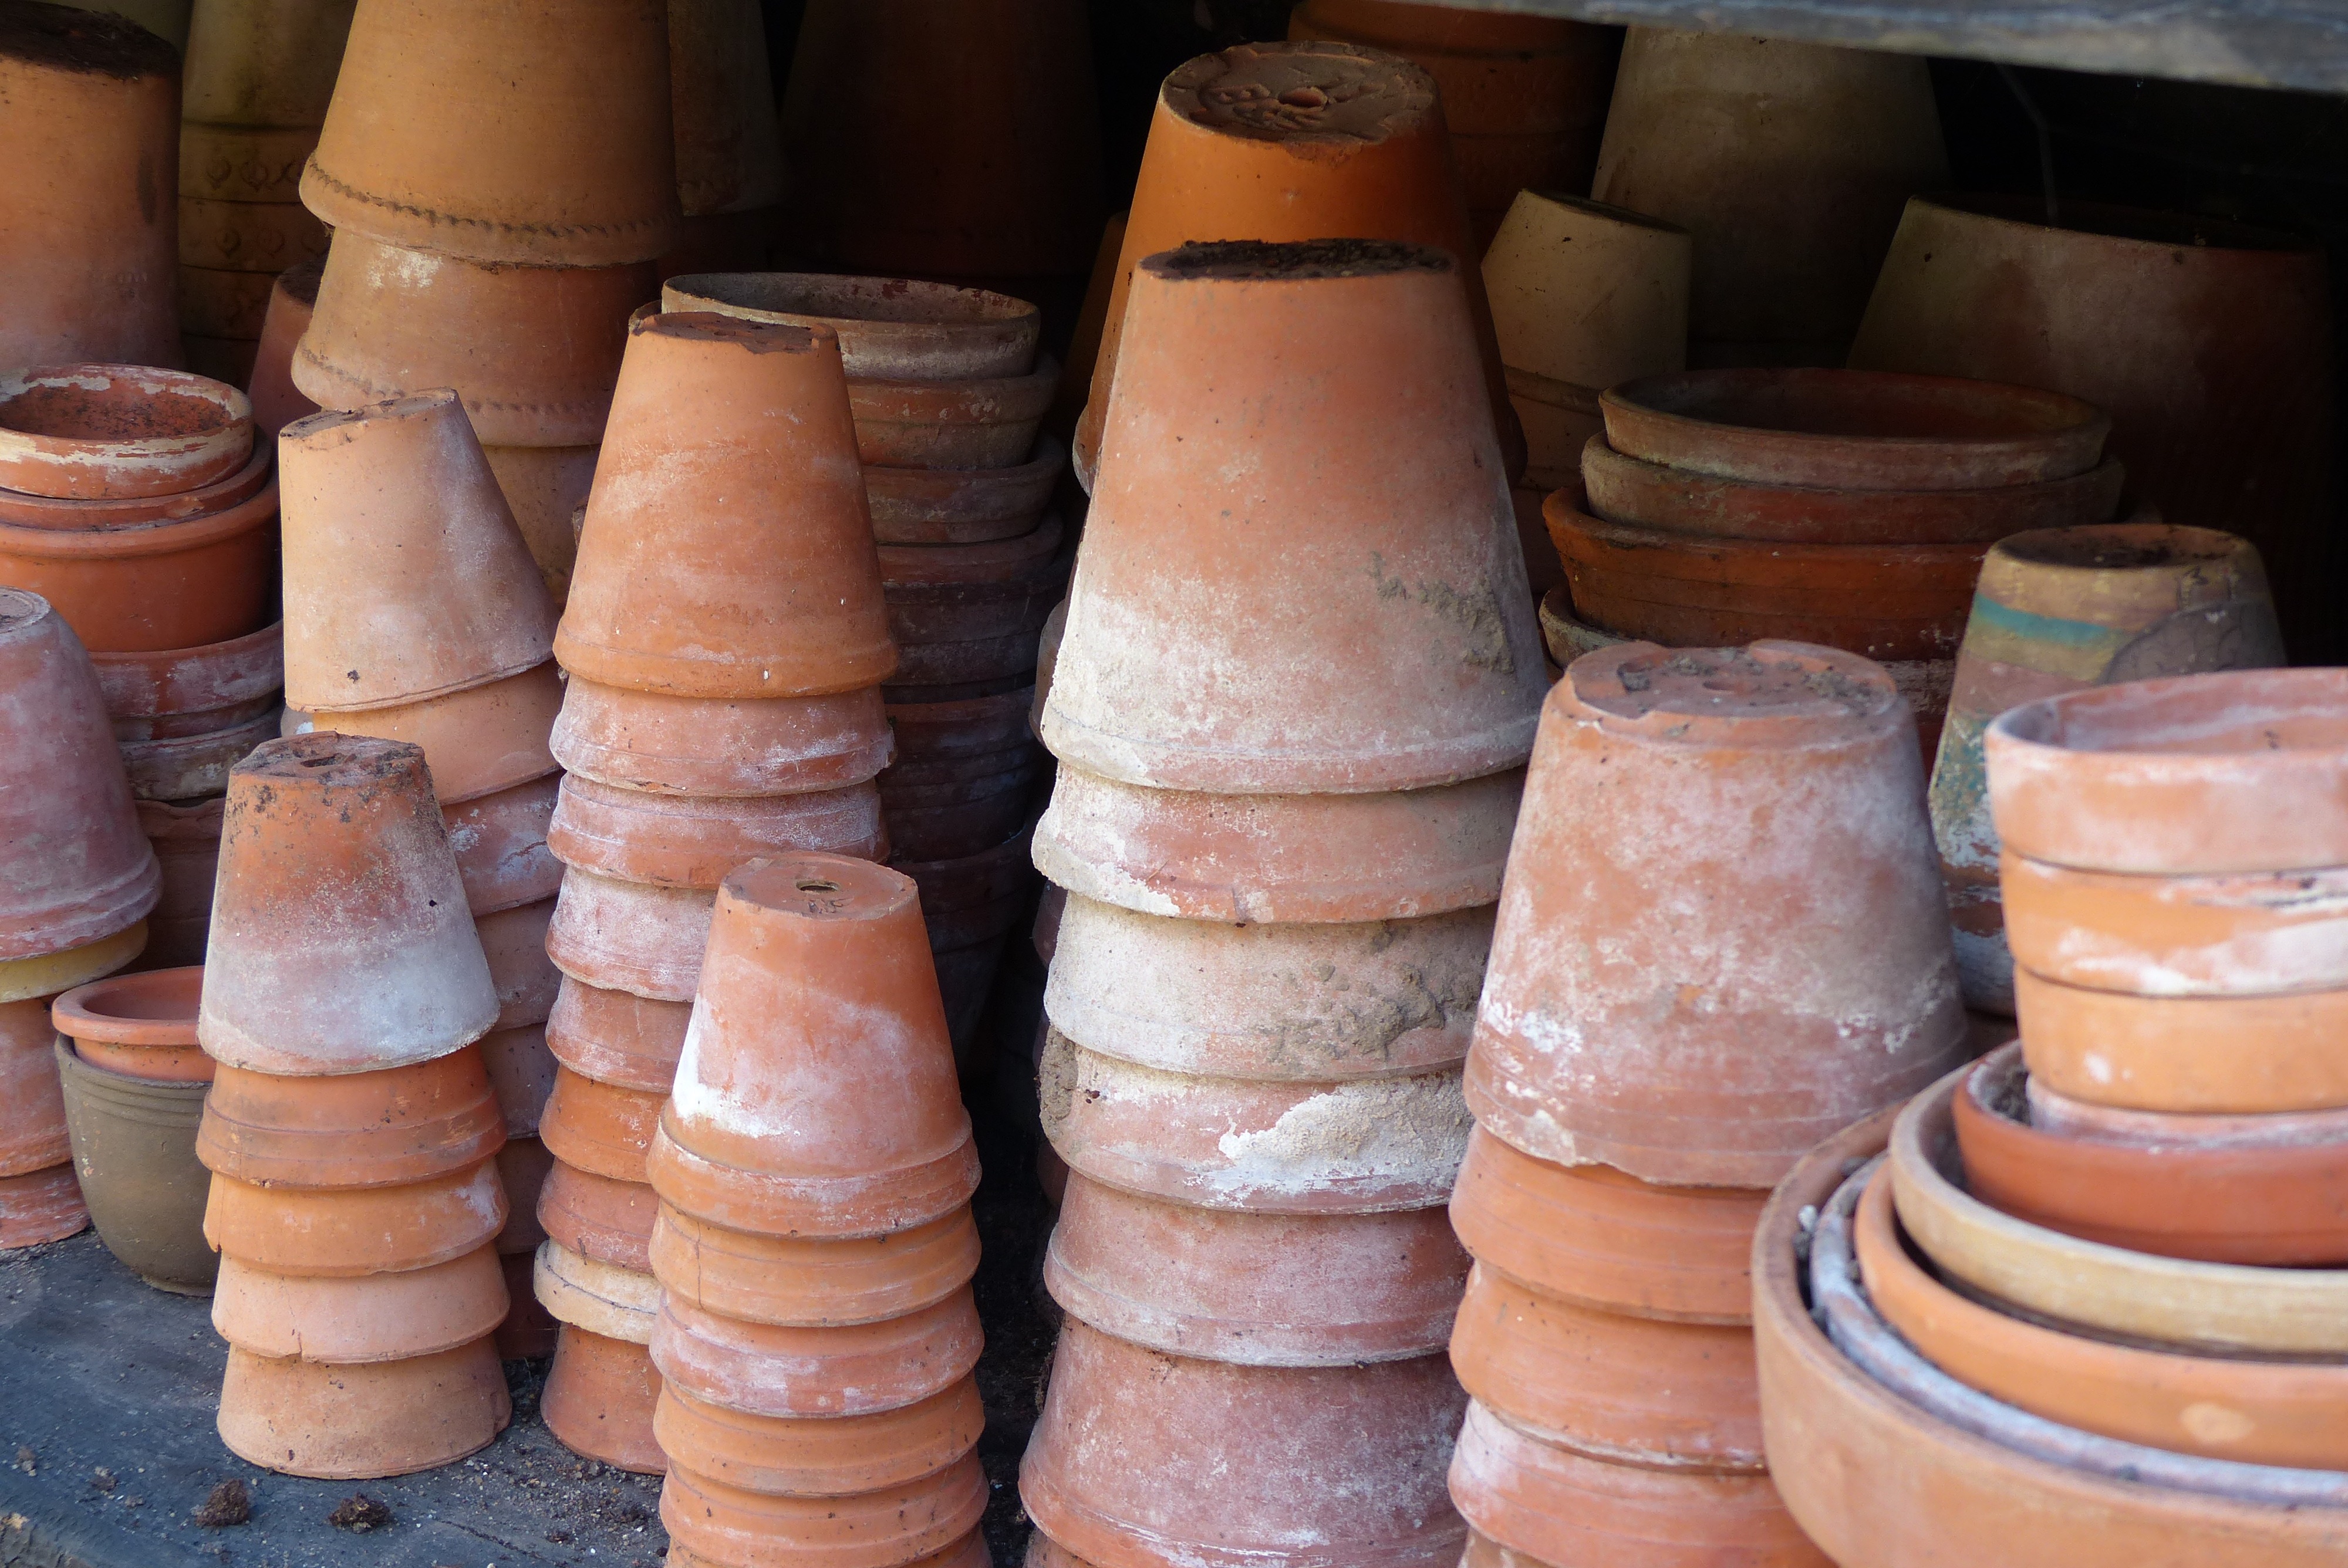
wood, column, ceramic, brick, pottery, material, art, clay, pots, flower pots, man made object